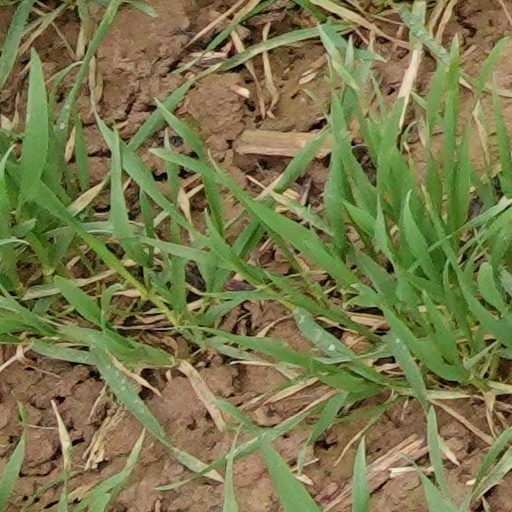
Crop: wheat